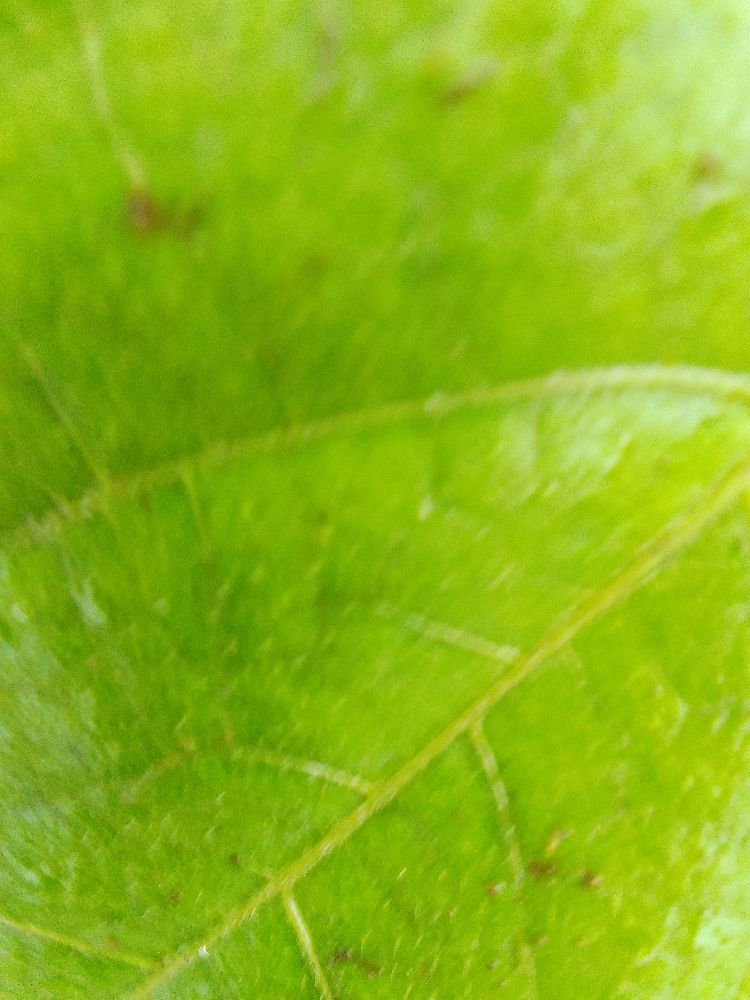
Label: healthy